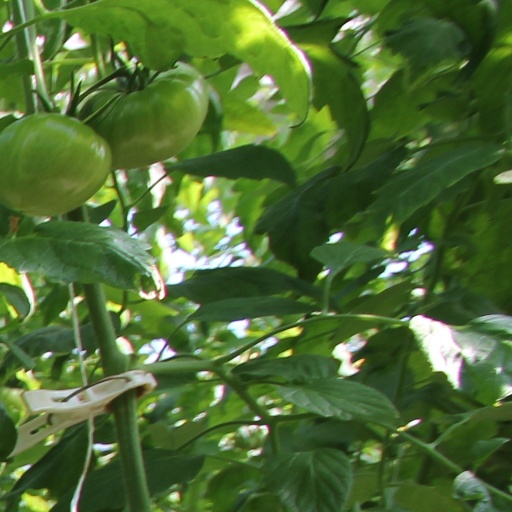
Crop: tomato